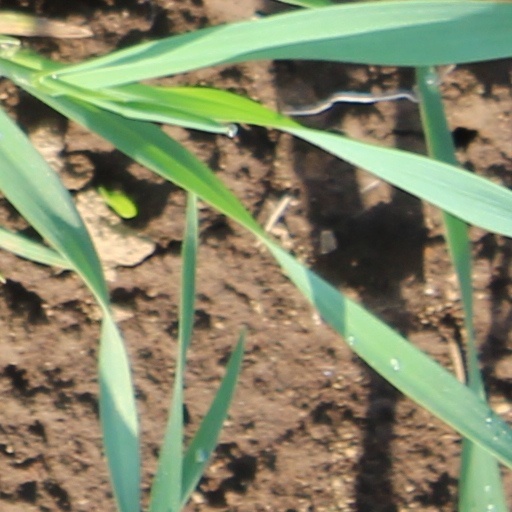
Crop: wheat